History of Rocky Mountain National Park

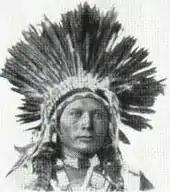
Ute man

Between 1000 and 1300 AD, Ute people moved into the Rocky Mountain and western slope areas of Colorado, perhaps from the Great Basin of Utah. The Ute, who were hunter-gatherers, traveled along Ute trail. Their belongings were carried by the Utes or were pulled by dogs with travois, until they had horses. The Utes camped in bands or small family groupings and stayed in the park area during the summer months and in Estes Park for the winter. Their diet included bison, elk, bighorn sheep, jackrabbit, antelope, deer, berries and roots. When food was scarce, they ate tree bark. In the early 1800s, the Arapaho pushed the Utes out of Estes Park.